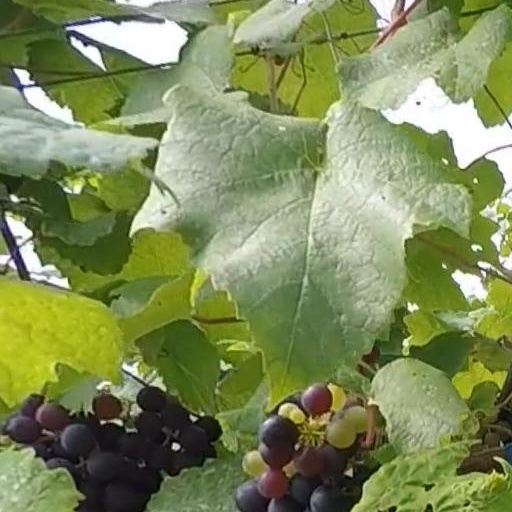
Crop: grape